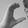
ASL letter: C